History of Alabama Crimson Tide football

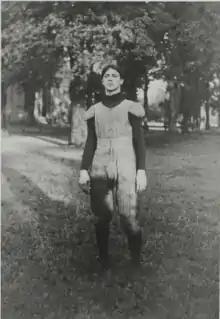
Auxford Burks "(pictured)" was the school's "first running back hero".

In their first game of 1896, Alabama shutout the Birmingham Athletic Club before they lost their only game of the season against Sewanee. The Crimson White then closed the season with their by playing rival Mississippi State (then Mississippi A&M) for the first time. Alabama won 20–0. The 1896 team's manager was Champ Pickens, who gave Alabama's band its name of the "Million Dollar Band", and was the namesake of the Champ Pickens Trophy. The team played only one game during the 1897 season and did not field a team for the 1898 season because of a ban restricting student athletes from traveling away from campus. The team's quarterback in 1897 was Ed Tutwiler, the son of Birmingham philanthropist Edward Magruder Tutwiler. One account reads "Ed Tutwiler is one of the greatest stars that football in the south ever produced. He was a graduate of the University in the class of '98, and afterwards went to the University of Virginia. He was considered the pluckiest quarterback in the south, and was noted for head work and generalship." The team resumed play in 1899 after the ban was lifted due to fan and student outcry. Alabama played rival Tennessee for the first time in 1901. The first game ended early in a 6–6 tie, when fans rushed onto the field after a controversial offside call and the umpires were unable to clear out the crowd in the second half. Eli Abbott returned for the 1902 season. The 1903 team beat LSU for the first time, and Auburn for the second time. 1905 saw two All-Southern players for Alabama in Auxford Burks and T. S. Sims. "The overworked Burks, who appeared to bear the entire brunt of Alabama's offense", collapsed on the field during the second half of a 12–5 loss to Georgia Tech. Burks scored in the 30–0 victory over Auburn in what was then the largest crowd ever to see a game in Birmingham (4,000). He was said to be the school's "first running back hero".